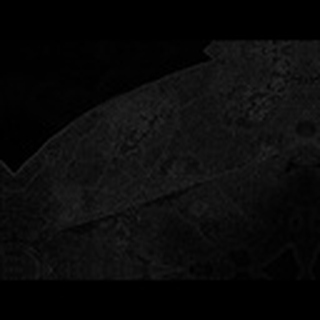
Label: cotton_powdery_mildew